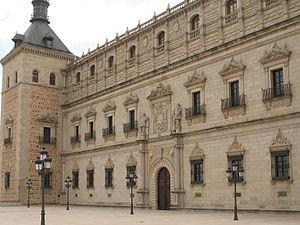
Alonso de Covarrubias est un architecte et sculpteur Espagnol.